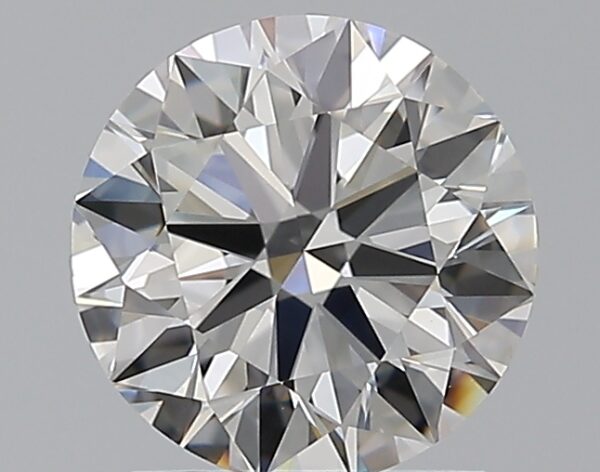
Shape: round
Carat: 1.7
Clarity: VS1
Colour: F
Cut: EX
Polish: EX
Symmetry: EX
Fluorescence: M
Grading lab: GIA
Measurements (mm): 7.59 x 7.63 x 4.68